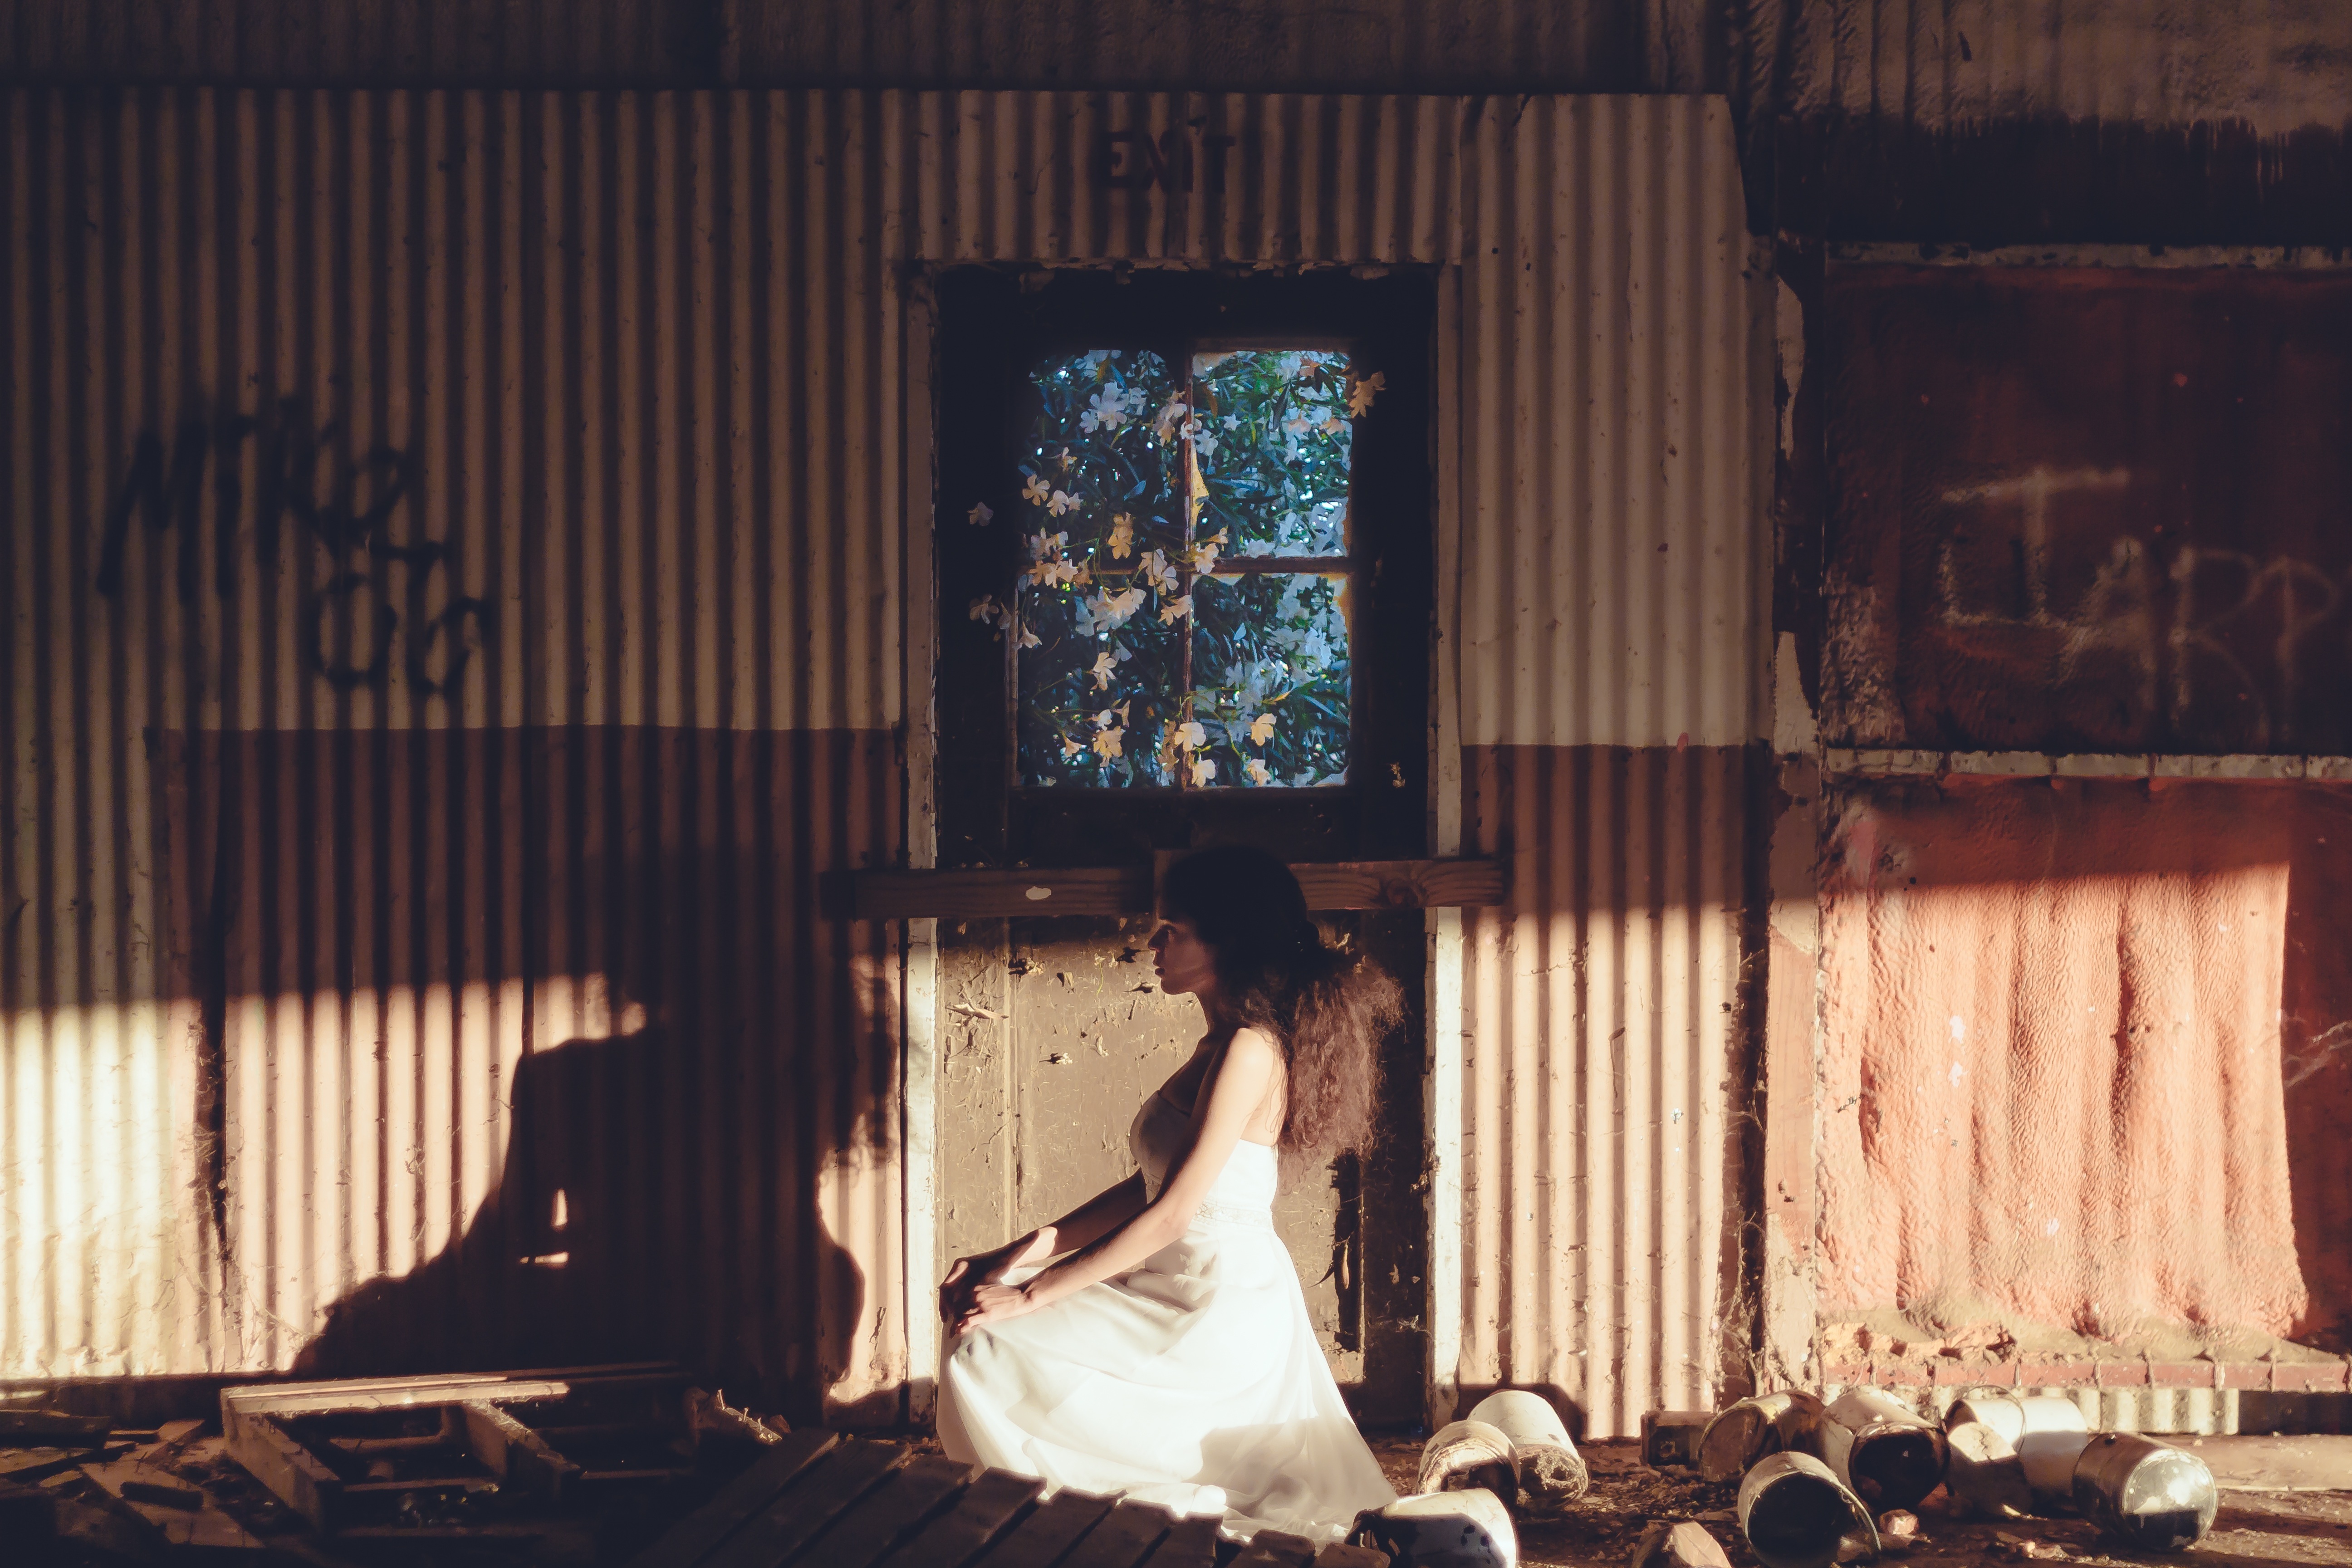
person, wood, girl, woman, white, house, female, model, young, abandoned, grunge, fashion, lady, bride, posing, indoors, stage, shooting, dress, storehouse, temple, photograph, style, elegant, image, remains, debris, fashion model